Tony Robinson

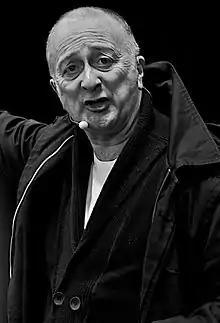
Robinson in 2009

Sir Anthony Robinson (born 15 August 1946) is an English actor, author, broadcaster, and political activist. He played Baldrick in the BBC television sitcom "Blackadder" and has presented many historical documentaries, including the Channel 4 series "Time Team" and "The Worst Jobs in History". He has written 16 children's books.